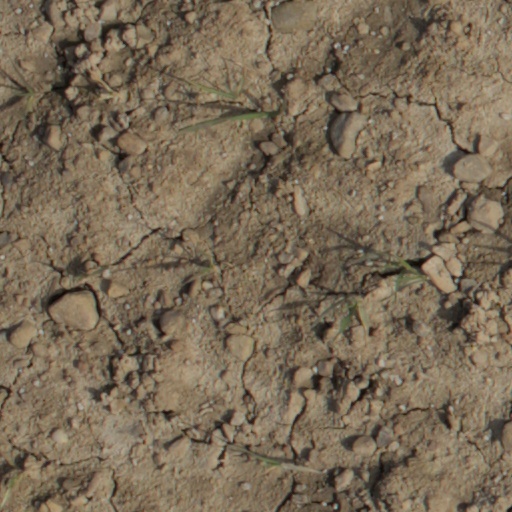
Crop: wheat